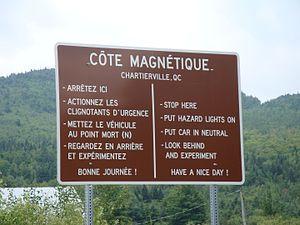
La route 257 est une route régionale québécoise située sur la rive sud du fleuve Saint-Laurent. Elle dessert la région administrative de l'Estrie.